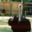
Label: bird